Johnny Brown (actor)

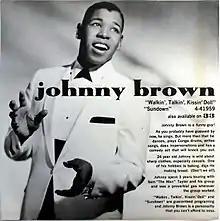
Johnny Brown in Columbia Records' promotional insert

Having toured with Sam "The Man" Taylor since 1958, Johnny Brown began his own recording career. His first release was on Columbia Records, "Walkin', Talkin', Kissin' Doll" b/w "Sundown" in February 1961. He was only 23 at the time. The promotional release was accompanied with a special insert describing his background (see picture). His next record was released in early 1968 on Atlantic Records, "You're Too Much in Love With Yourself" b/w "Don't Dilly Dally, Dolly", the latter showing off his skilled impression of Louis Armstrong. That release had initially been available on Crest Records.